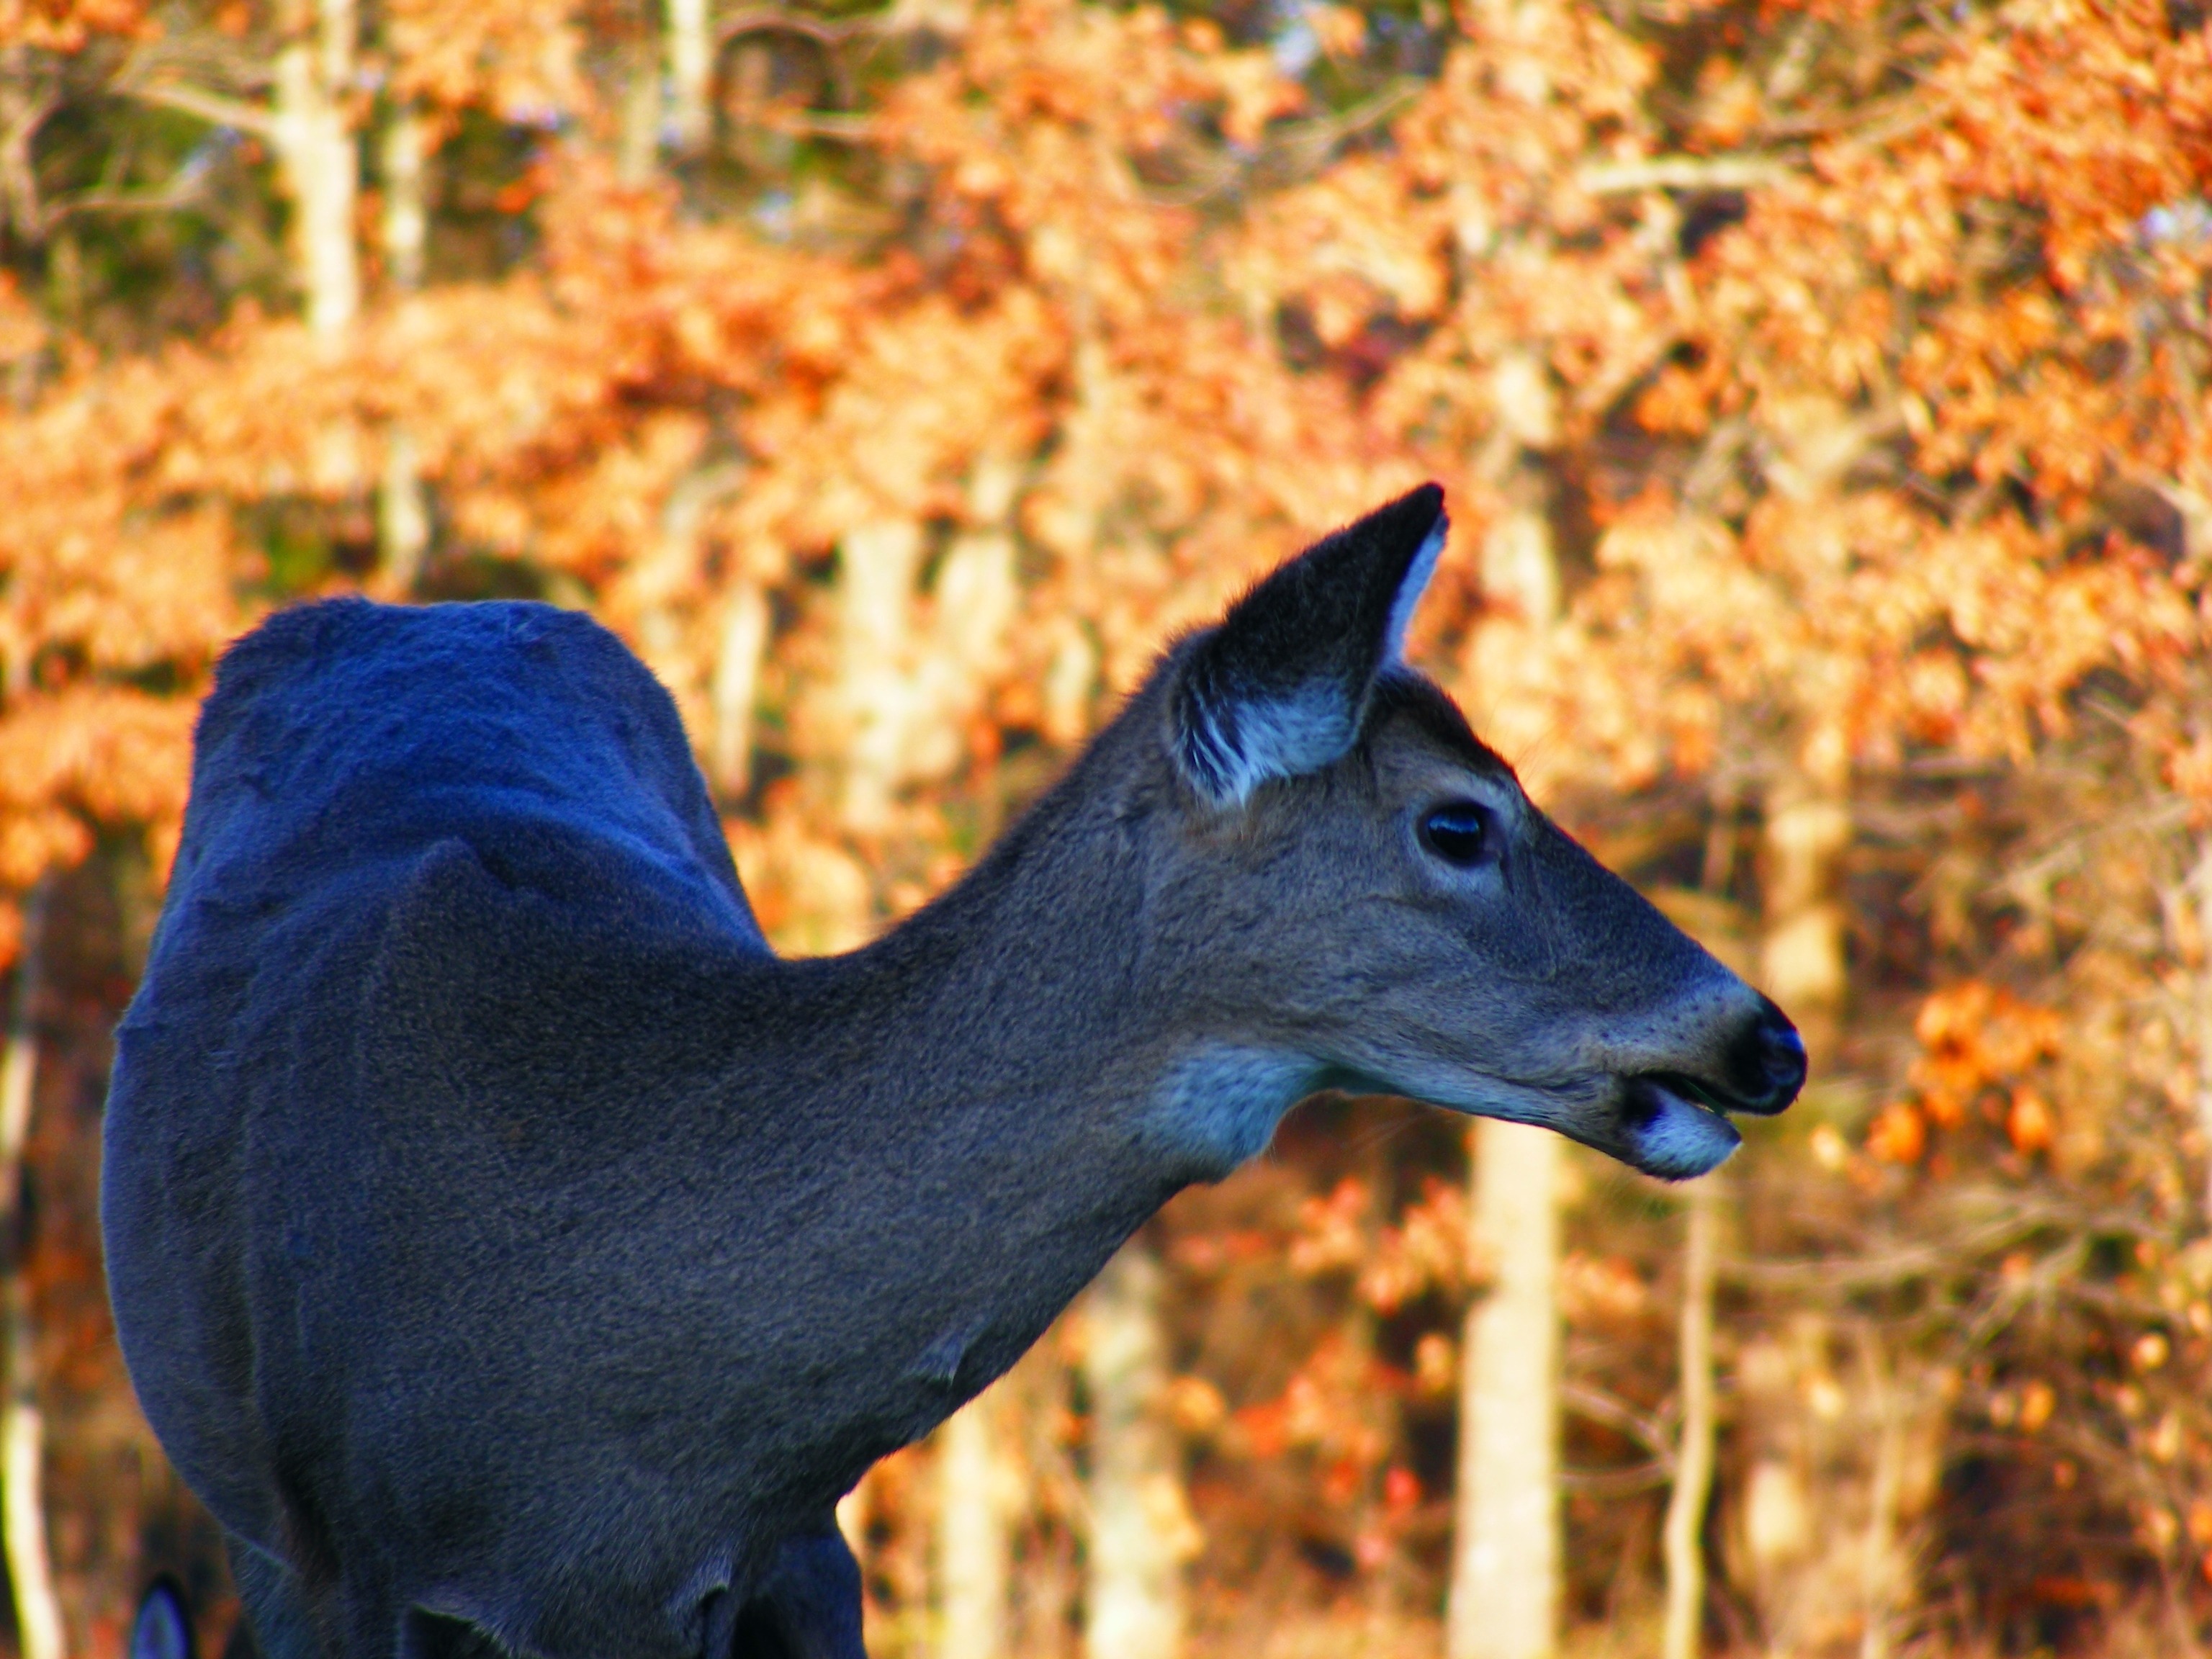
tree, nature, grass, leaf, fall, profile, female, wildlife, deer, autumn, mammal, blue, fauna, doe, outdoors, eyes, snout, tail, animals, branches, head, mammals, beautiful, organism, white tailed deer, kentucky, terrestrial animal